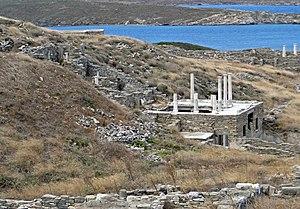
Maison de l'Hermès à Délos en Grèce
Les maisons de l'île de Délos donnent une image précise de l'habitation privée hellénistique. Les maisons forment la grande majorité des édifices exhumés à Délos dans un bon état de conservation.